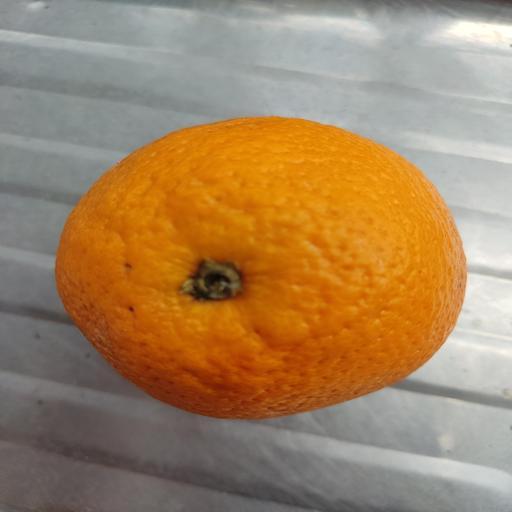
Crop type: Malta